Éric Lutten

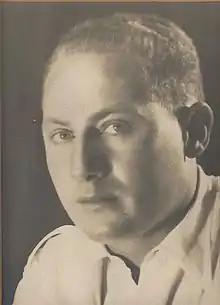
Eric Lutten

Éric Lutten was born in Paris at 85 avenue d’Orléans (now avenue du Général-Leclerc) in the 14th arrondissement at the home of his parents, French-born Pauline Eugénie Aline Niboyet and German born Daniel Otto Lütten. Éric Lutten was the grandson of Jean Alexandre Paulin Niboyet, French diplomatic agent, literary man, writer and publisher of novels under the pen name Fortunio. His great-grandmother was feminist Eugénie Niboyet. He was the uncle of the Russian-American journalist and broadcaster Vladimir Pozner Jr. After obtaining his “brevet d’études generales” (equivalent to high school degree) in Switzerland, he pursued university studies in sciences and languages, remaining bilingual in French and English and speaking fluent German and Spanish for the rest of his life. He completed his military service in the cavalry in Paris.